Club Athletico Paranaense

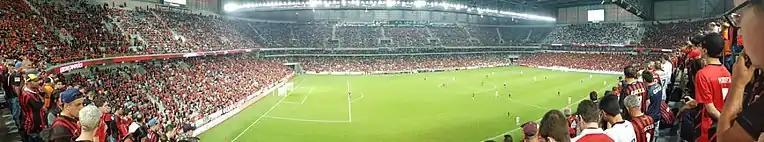
Arena da Baixada in 2019.

The home stadium is the Estádio Joaquim Américo Guimarães, built in 1914 and renovated several times is traditionally known as Arena da Baixada, or Ligga Arena for sponsorship reasons because of the sponsorship by Ligga. Besides hosting important club games, Arena da Baixada also hosted 4 World Cup games in 2014 and other events like the 2017 FIVB Volleyball World League, the UFC 198: Werdum vs. Miocic and many music concerts.